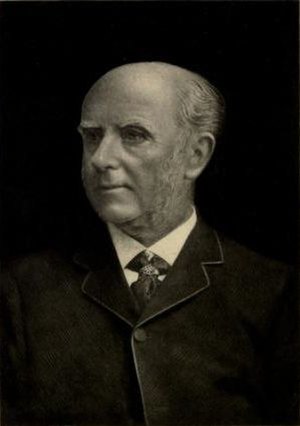
Liste over Præsidenter i Royal Society / Præsidenter af Royal Society
Præsidenterne i Royal Society er de valgte direktører for Royal Society i London, som er formand for møderne i Rooal Society's råd.